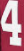
Number: 4